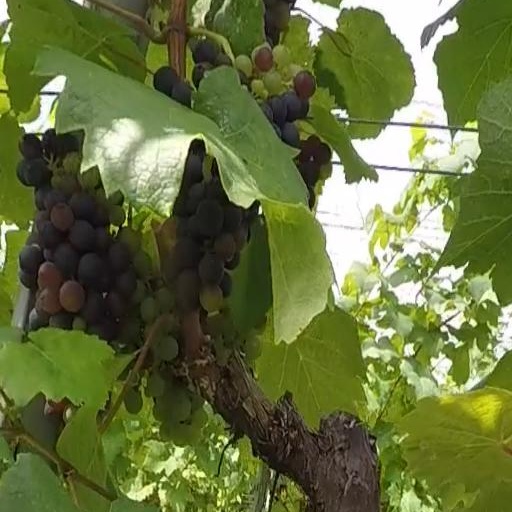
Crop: grape